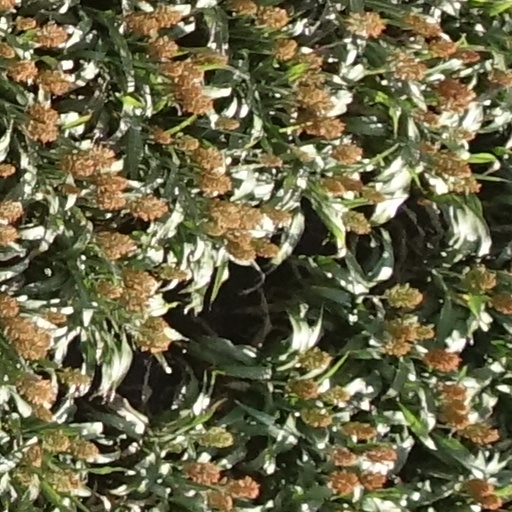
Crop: sorghum